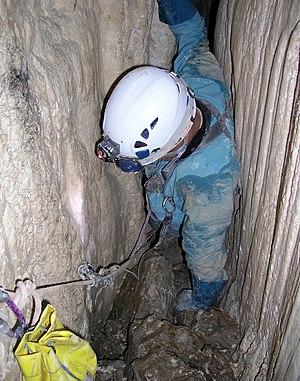
Gouffre du Pied du Mulet (Eourres).
Historiquement issues de l’alpinisme, les techniques spéléologiques de progression dans les cavités naturelles à des fins d'exploration, développées par les spéléologues, évoluent selon les besoins, avec l’introduction de nouveaux matériaux et matériels.
Le pseudokarst est une forme de karstification dans des roches non carbonatées qui résulte de processus et phénomènes similaires à ceux du karst affectant les calcaires.
En spéléologie, une étroiture est un resserrement sévère du passage, mais qui peut être franchi. On utilise parfois les termes d'étranglement, rétrécissement ou goulet.